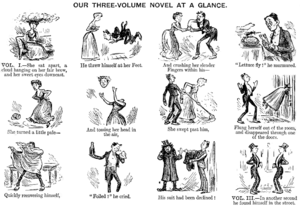
George Gissing /ˌdʒɔːdʒ ˈɡɪ.sɪŋ/ est un écrivain britannique, né le 22 novembre 1857 à Wakefield et mort le 28 décembre 1903 à Ispoure.